Outlawz

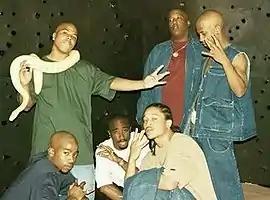
The group in 1996. Standing: Napoleon, E.D.I. Mean, and Hussein Fatal; Below: Kastro, 2Pac, and Yaki Kadafi

Outlawz was an American hip-hop group founded by 2Pac and Yafeu Fula in 1995. Originally known as Thoro Headz and Young Thugs, the group attracted attention with their appearance on Tupac's song "Flex", which was the B-side of his single "Holler If Ya Hear Me", released on February 4, 1993.